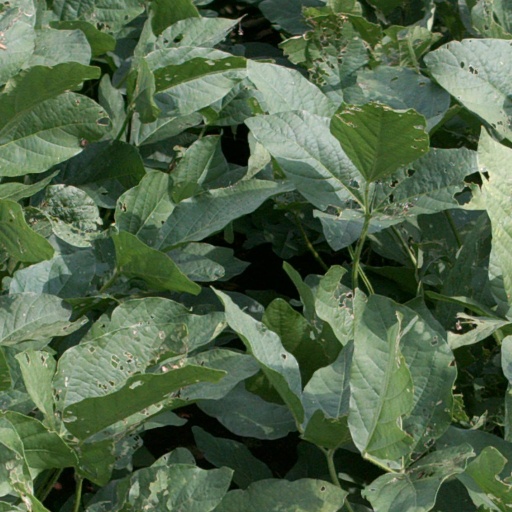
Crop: soybean